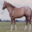
Label: horse